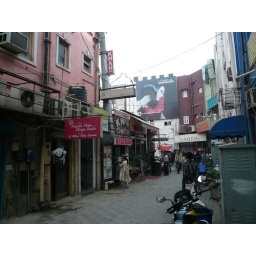
Khan Chacha, home to the best chicken tikka in the world.